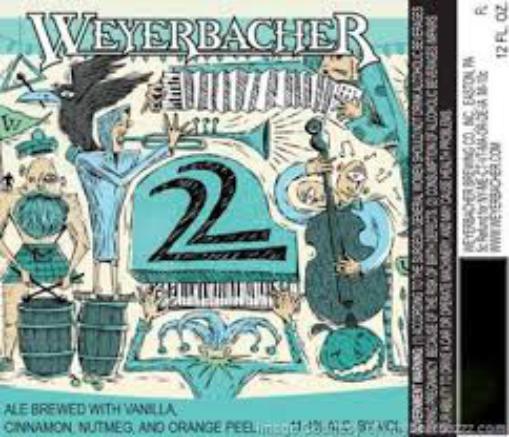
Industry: Necessities